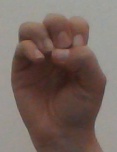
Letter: ha